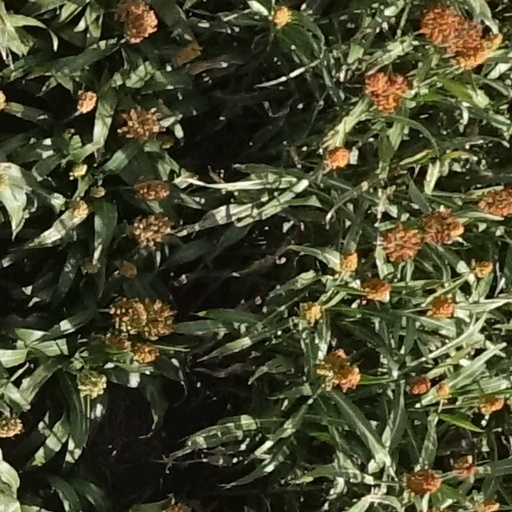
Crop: sorghum